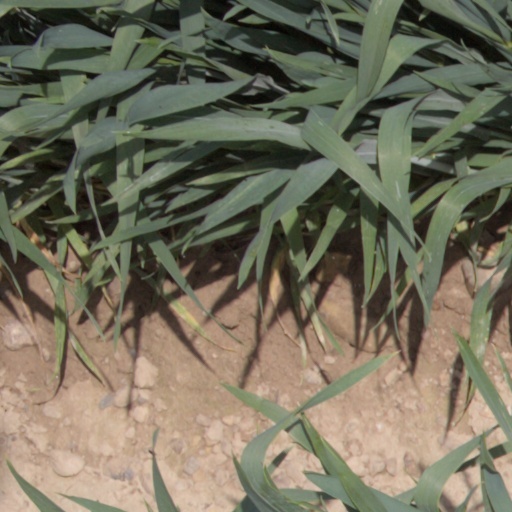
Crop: wheat